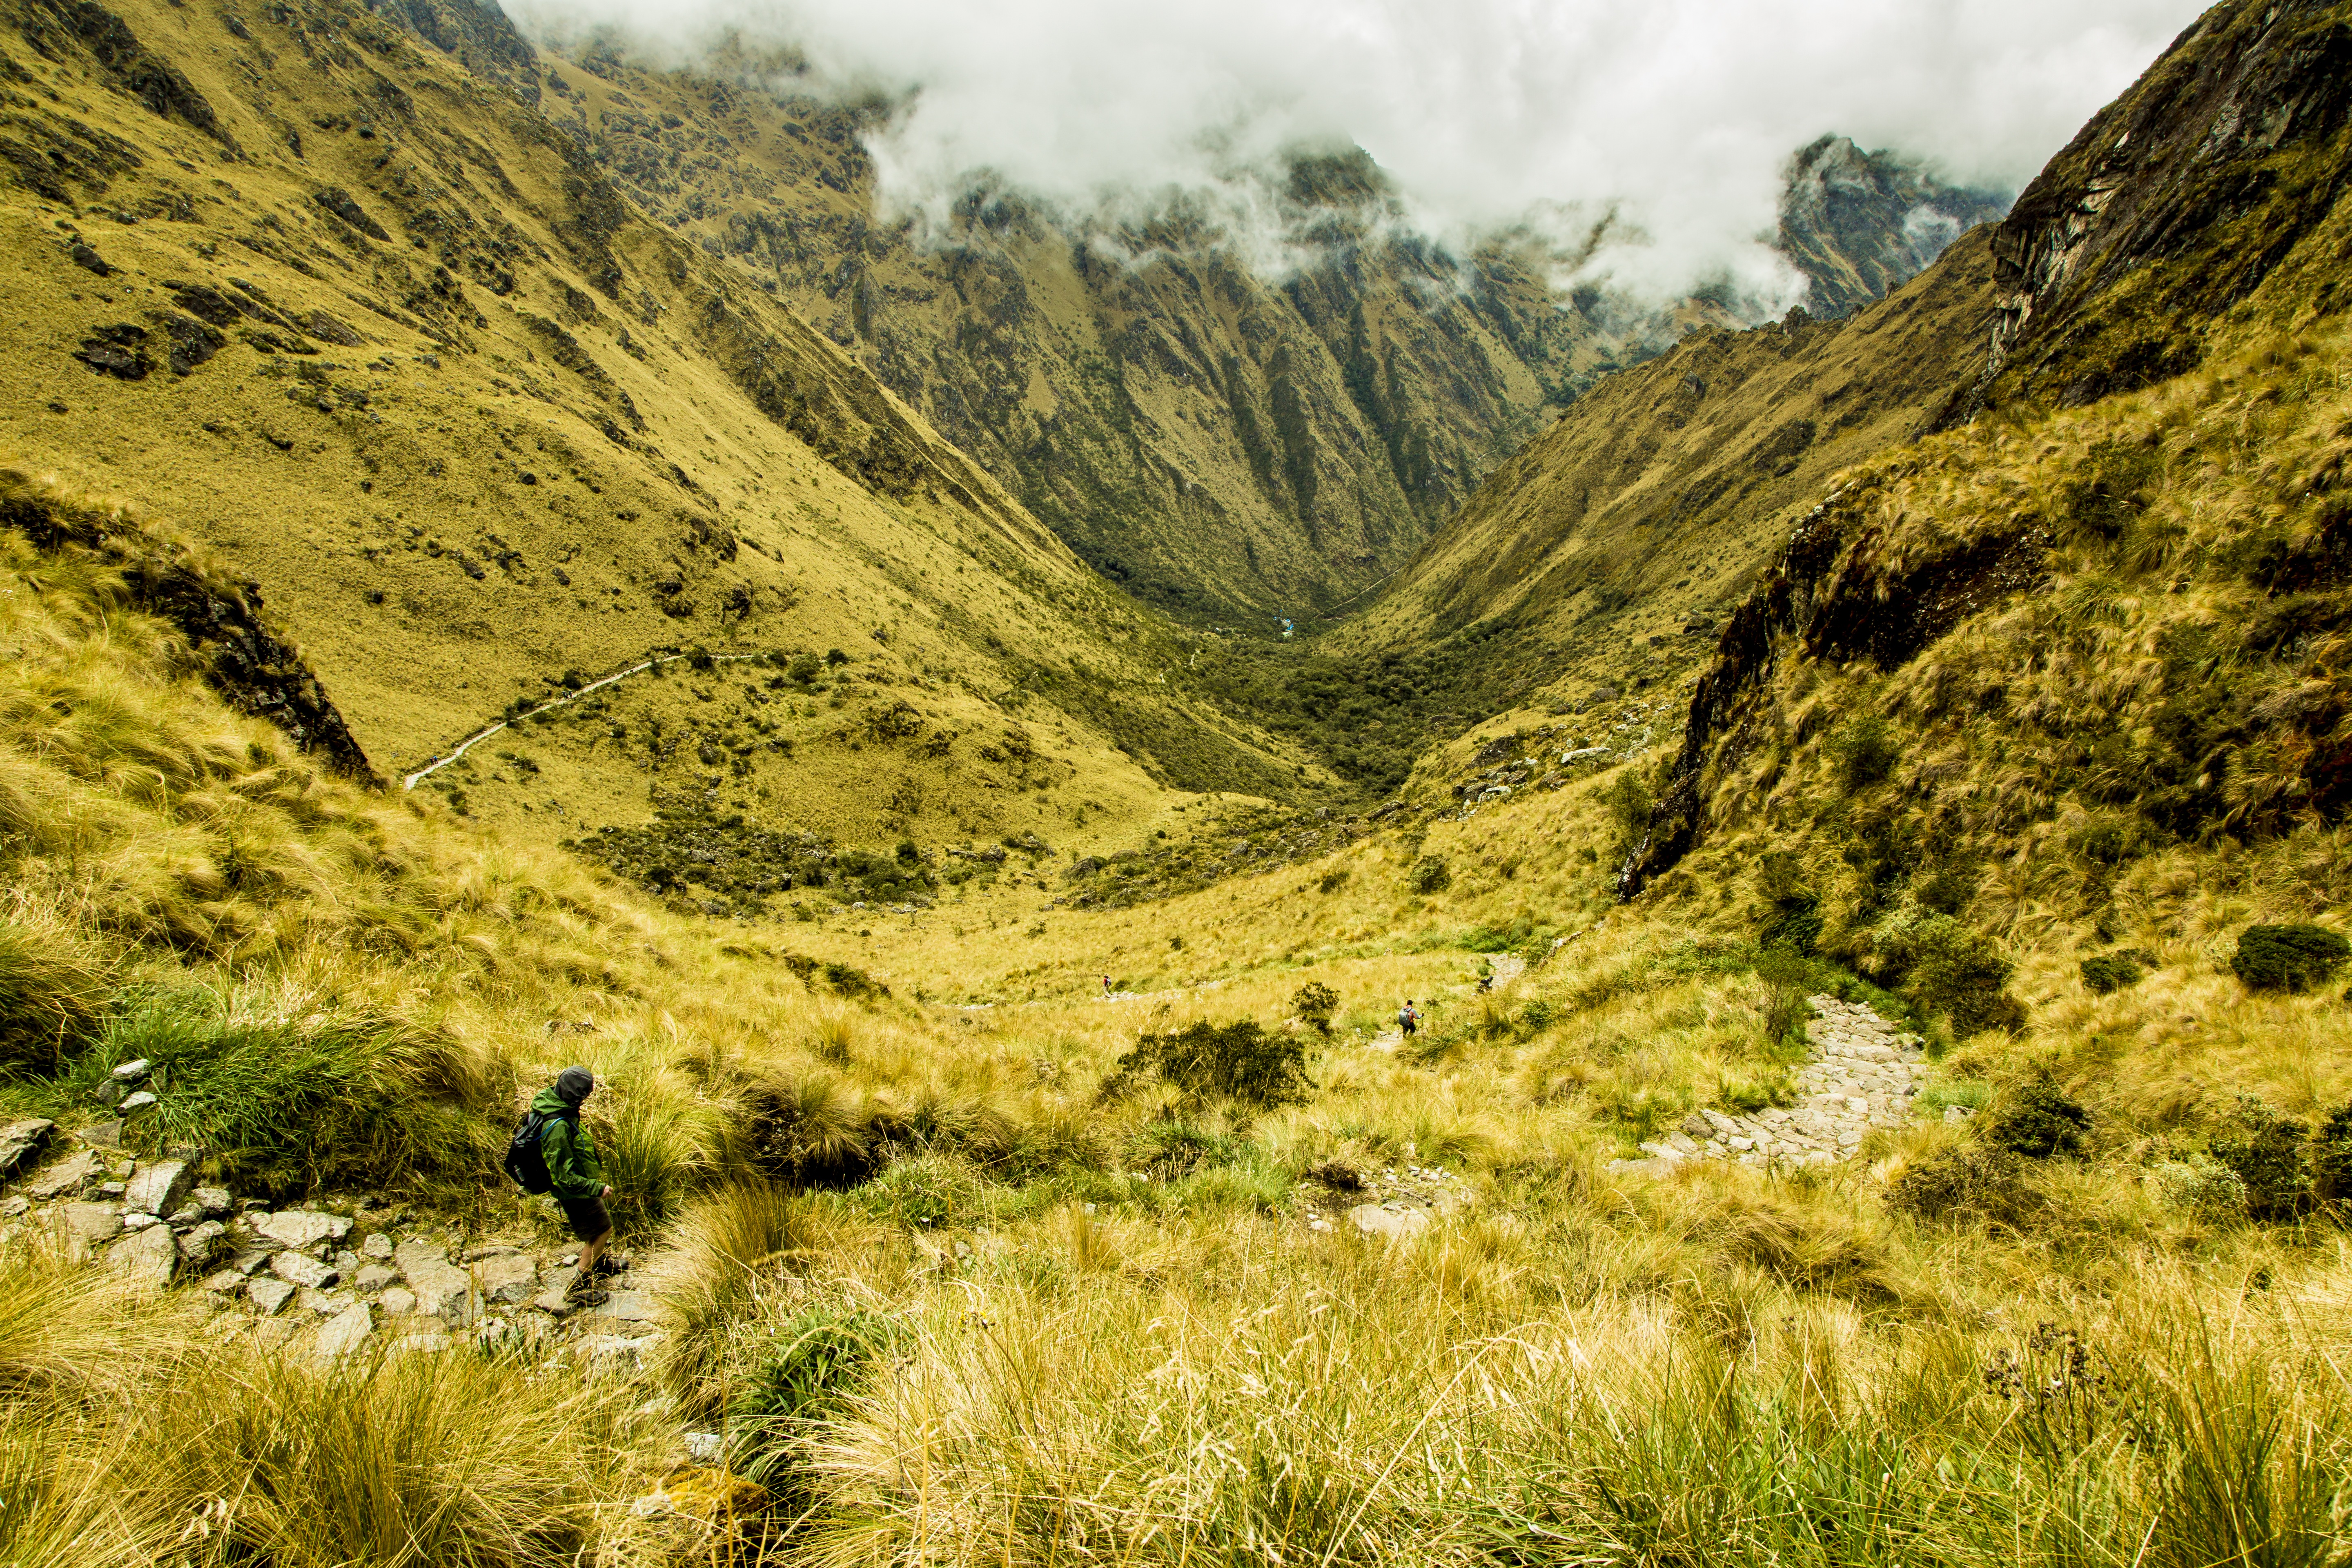
landscape, nature, grass, rock, wilderness, mountain, plant, hiking, meadow, hill, flower, valley, mountain range, green, ridge, grassland, badlands, plateau, fell, ecosystem, wadi, rural area, properties, landform, on foot, mountain pass, grass green, natural environment, geographical feature, mountainous landforms